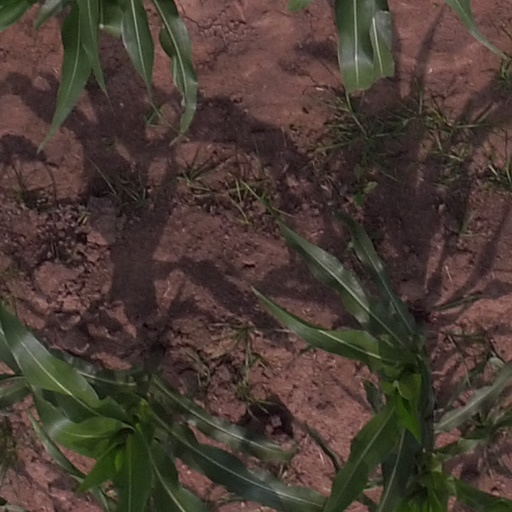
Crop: maize; corn